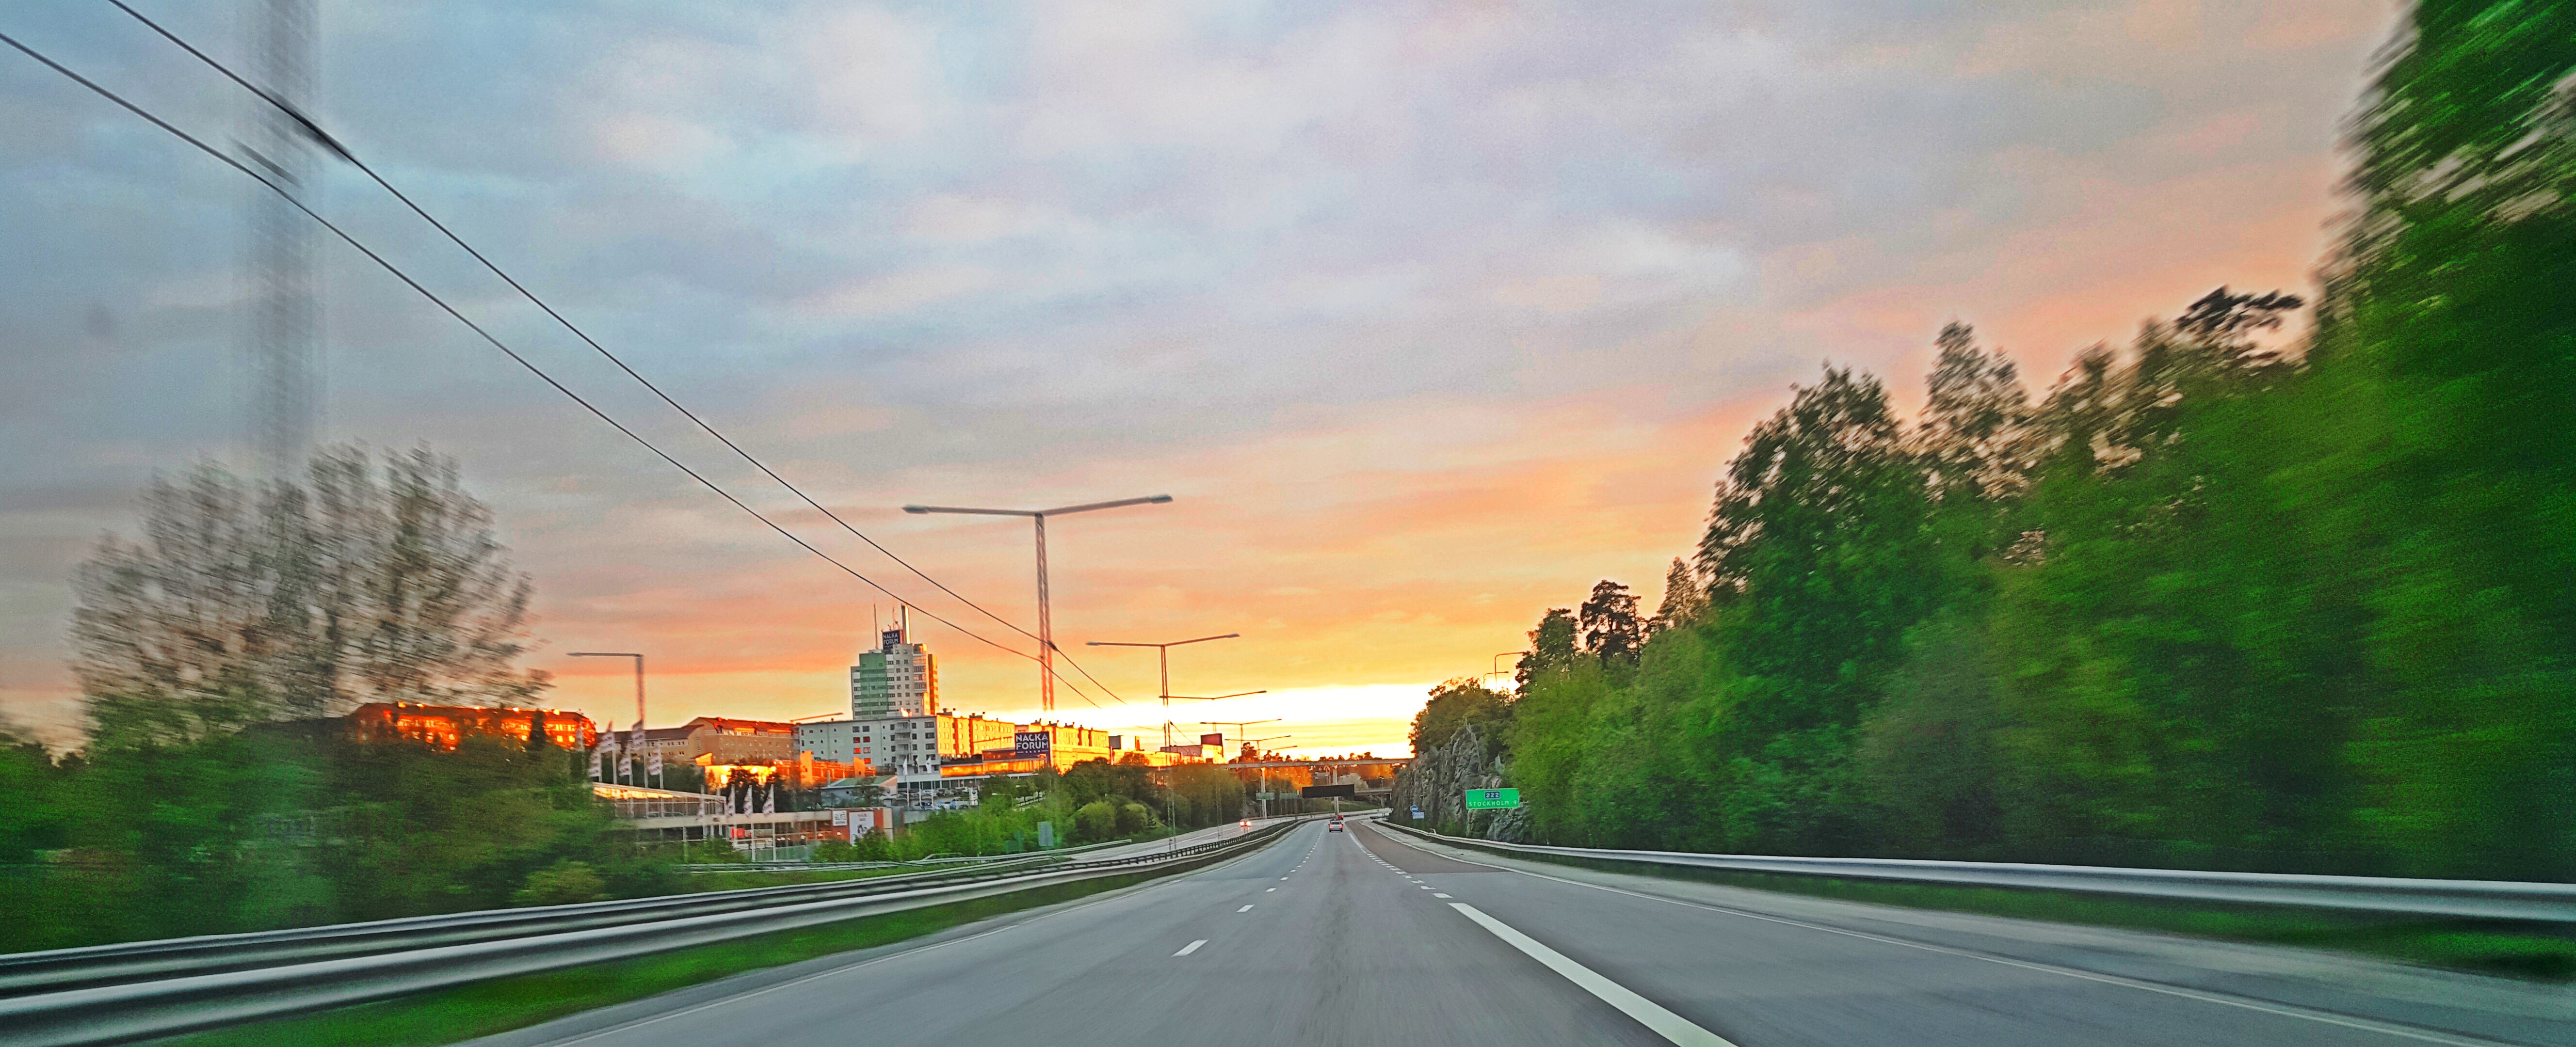
tree, forest, cloud, sky, road, car, highway, asphalt, summer, green, drive, lane, plants, infrastructure, sweden, stockholm, residential area, nonbuilding structure, nacka